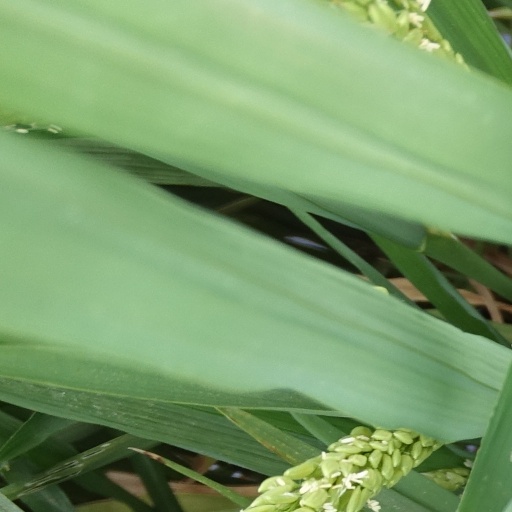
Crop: rice